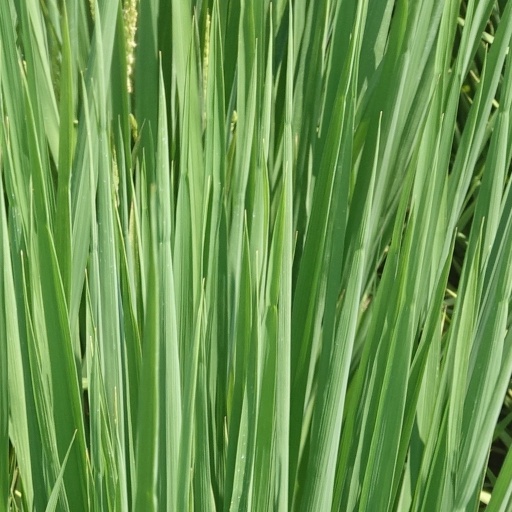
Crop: rice